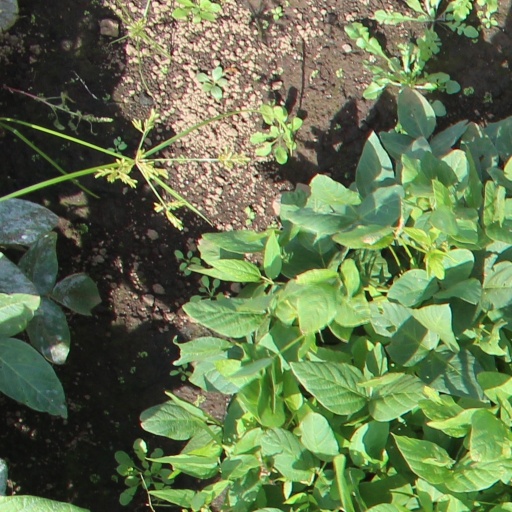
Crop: soybean